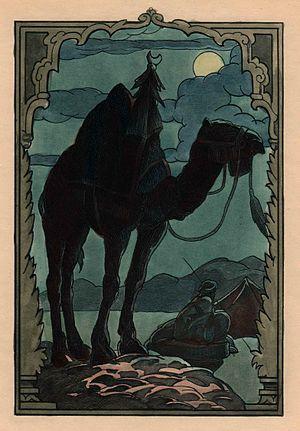
Septième hors-texte (édition rehaussée à la peinture) du livre Nouvelles asiatiques de Joseph Arthur de Gobineau, Paris, éditions Crès 1924 Illustration placée en tête de la nouvelle
Le dromadaire, ou chameau d'Arabie, est une espèce de chameau, mammifère artiodactyle de la famille des camélidés. Pour cette raison, qualifier un dromadaire de « chameau » n'est pas erroné mais juste moins précis ; les espèces nommées couramment « chameau » présentent deux bosses, alors que le dromadaire n'en possède qu'une seule. Le terme dromadaire est tiré du grec dromeus qui signifie « coureur ».
Maurice Jaubert de Becque est un illustrateur et peintre français, né le 7 avril 1878 à Saumur et mort à Plougasnou le 28 février 1928.